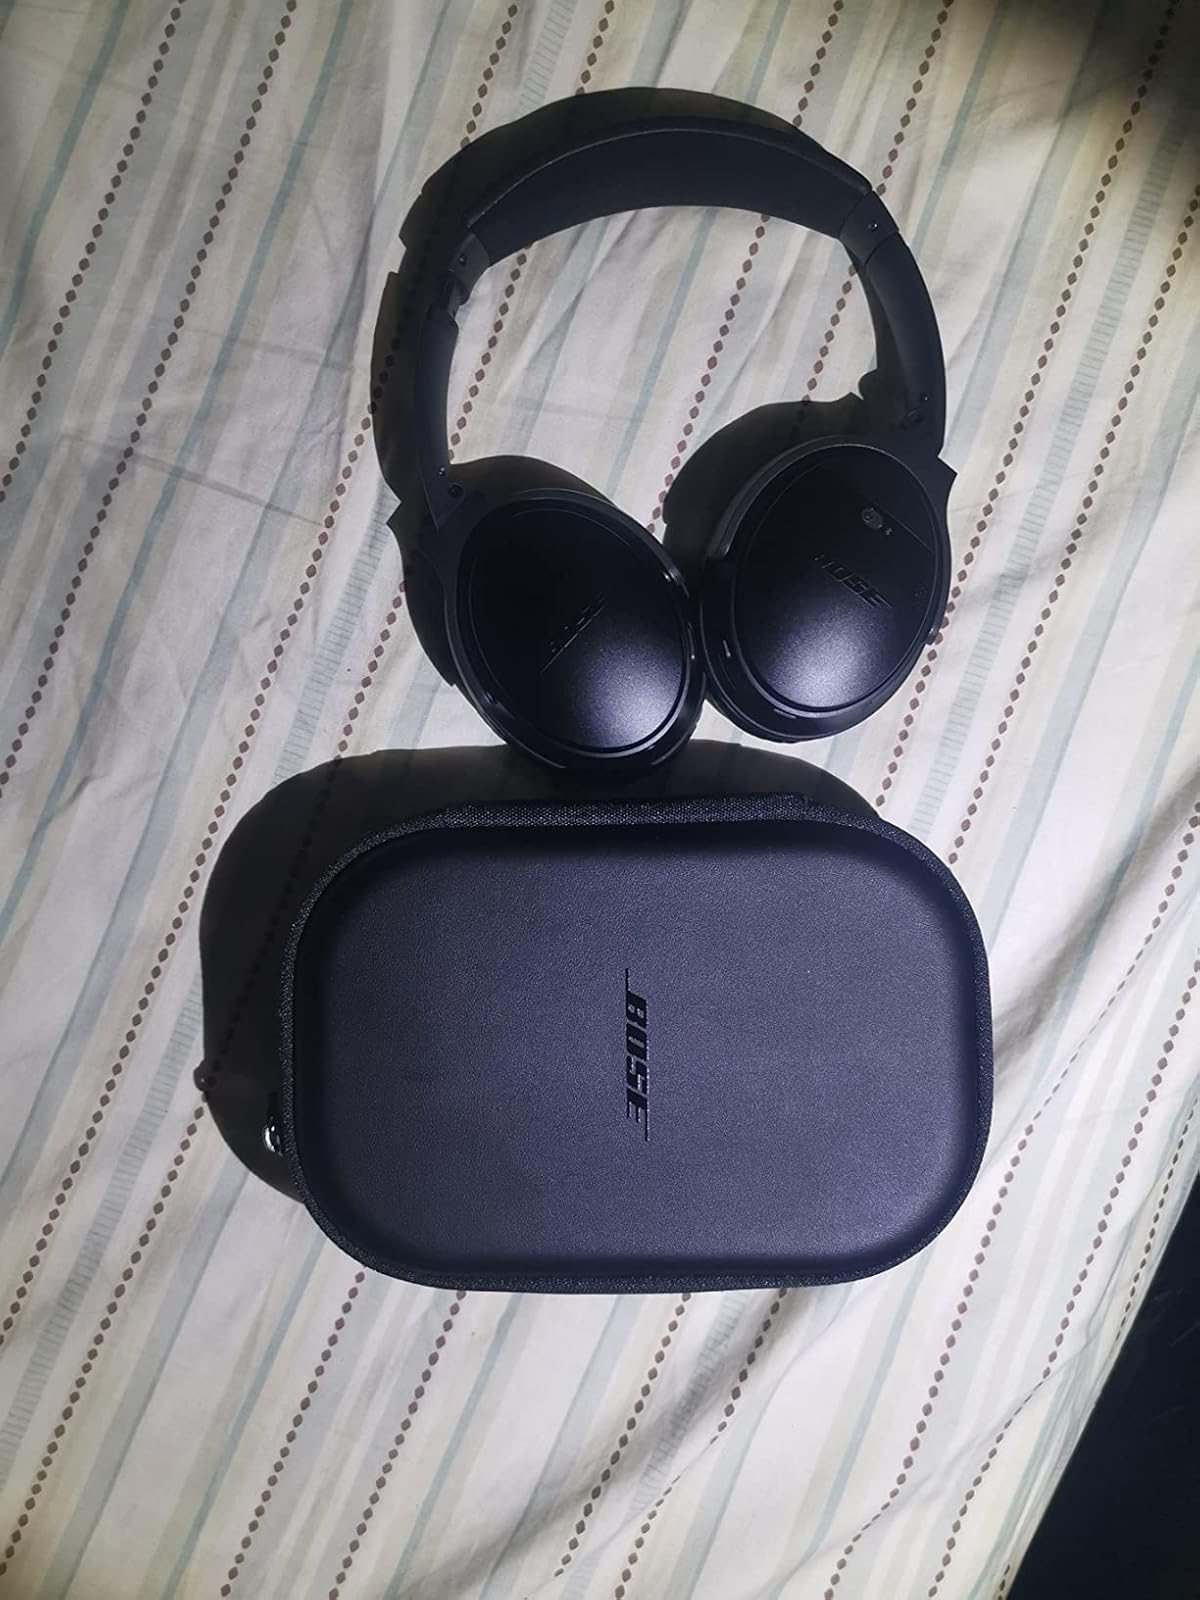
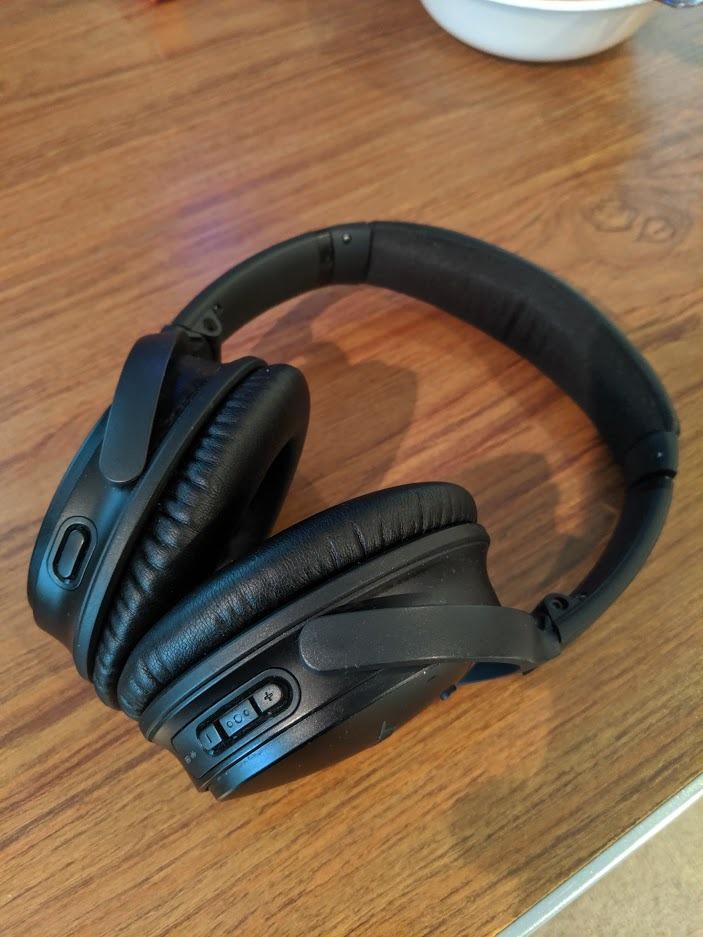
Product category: headphones
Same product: yes